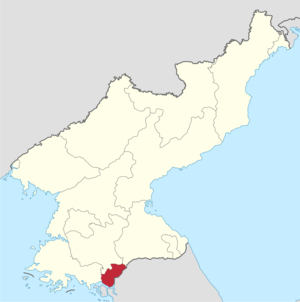
Localisation de la Zone Économique Spéciale de Kaesong
La zone industrielle de Kaesong, créée en 2002, est une région industrielle formant l'une des trois régions administratives spéciales de la Corée du Nord.